Nude (art)

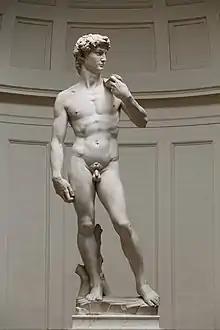
"David" (1504) "And what barbarous judge is there that cannot understand that the foot of a man is more noble than his shoe? His skin than that of the sheep from which his clothes are made?"— Michelangelo

The nude, as a form of visual art that focuses on the unclothed human figure, is an enduring tradition in Western art. It was a preoccupation of Ancient Greek art, and after a semi-dormant period in the Middle Ages returned to a central position with the Renaissance. Unclothed figures often also play a part in other types of art, such as history painting, including allegorical and religious art, portraiture, or the decorative arts. From prehistory to the earliest civilizations, nude female figures were generally understood to be symbols of fertility or well-being.